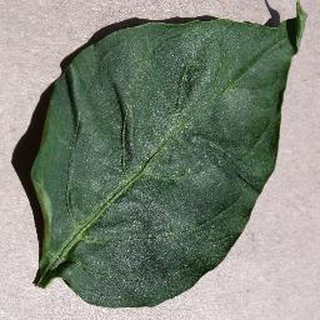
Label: healthy_bell_pepper